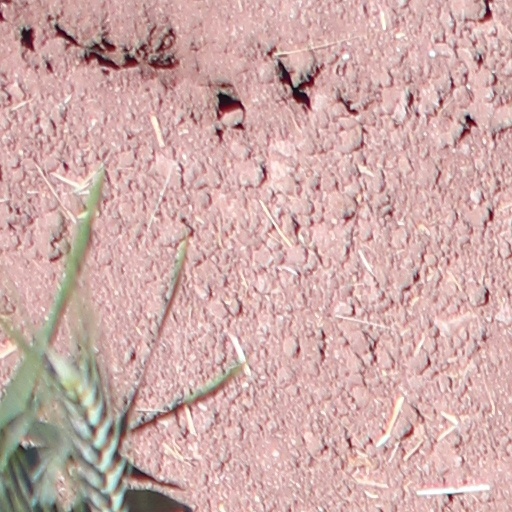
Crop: wheat